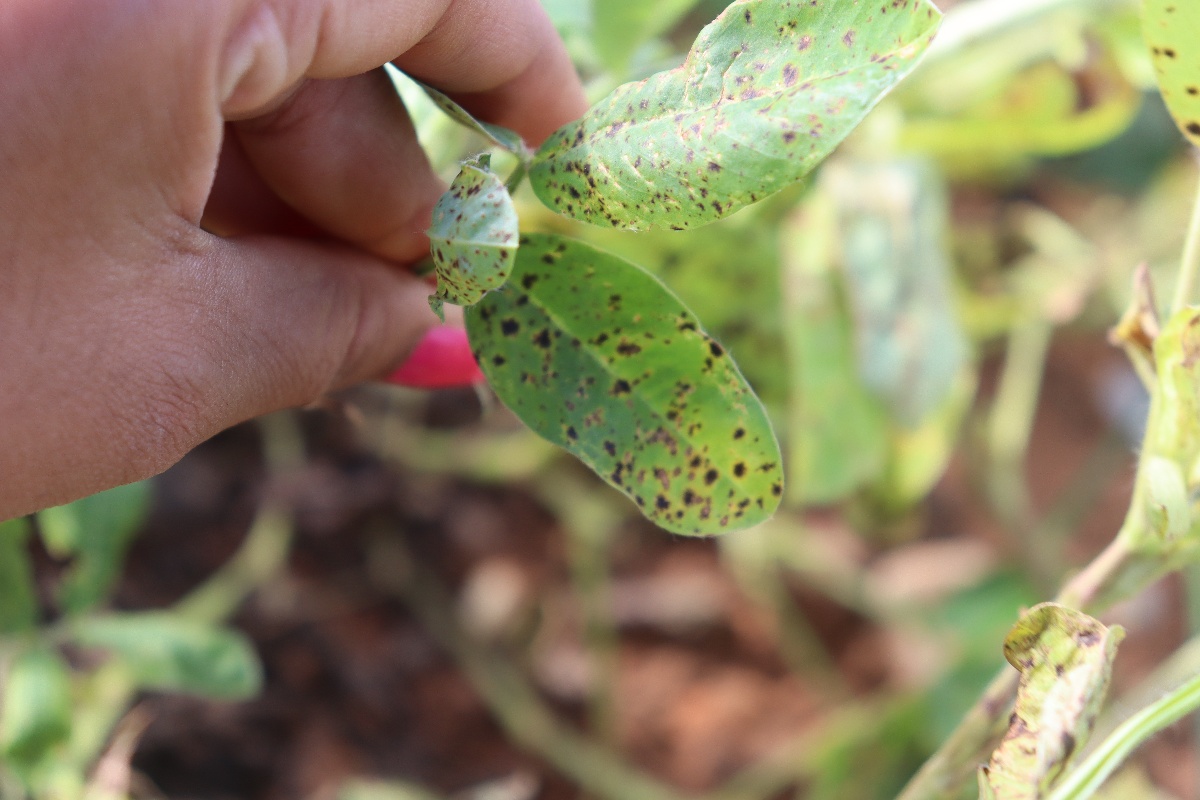
Label: late leaf spot